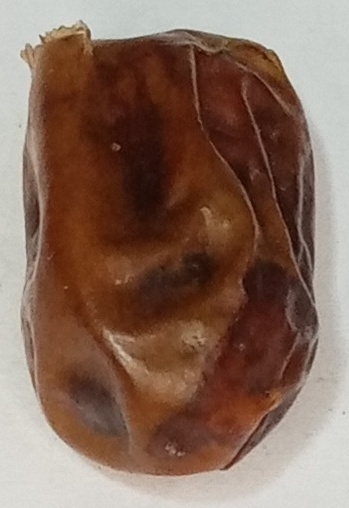
Variety: fasli-toto
Size: large
Grade: grade-1